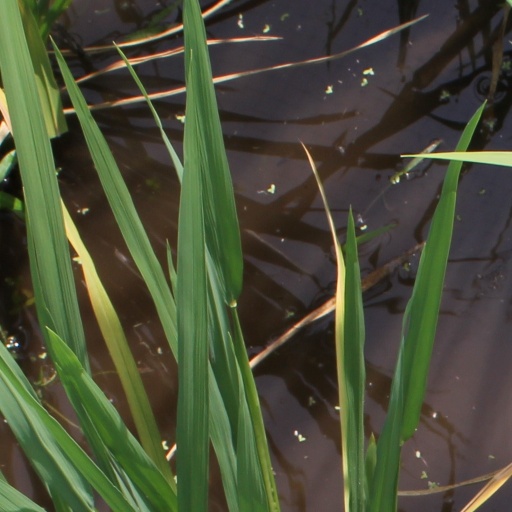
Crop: rice